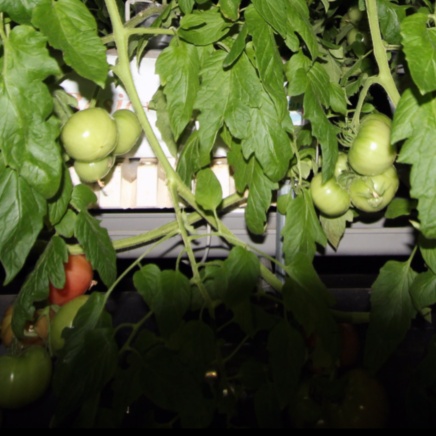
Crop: tomato